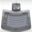
Label: keyboard